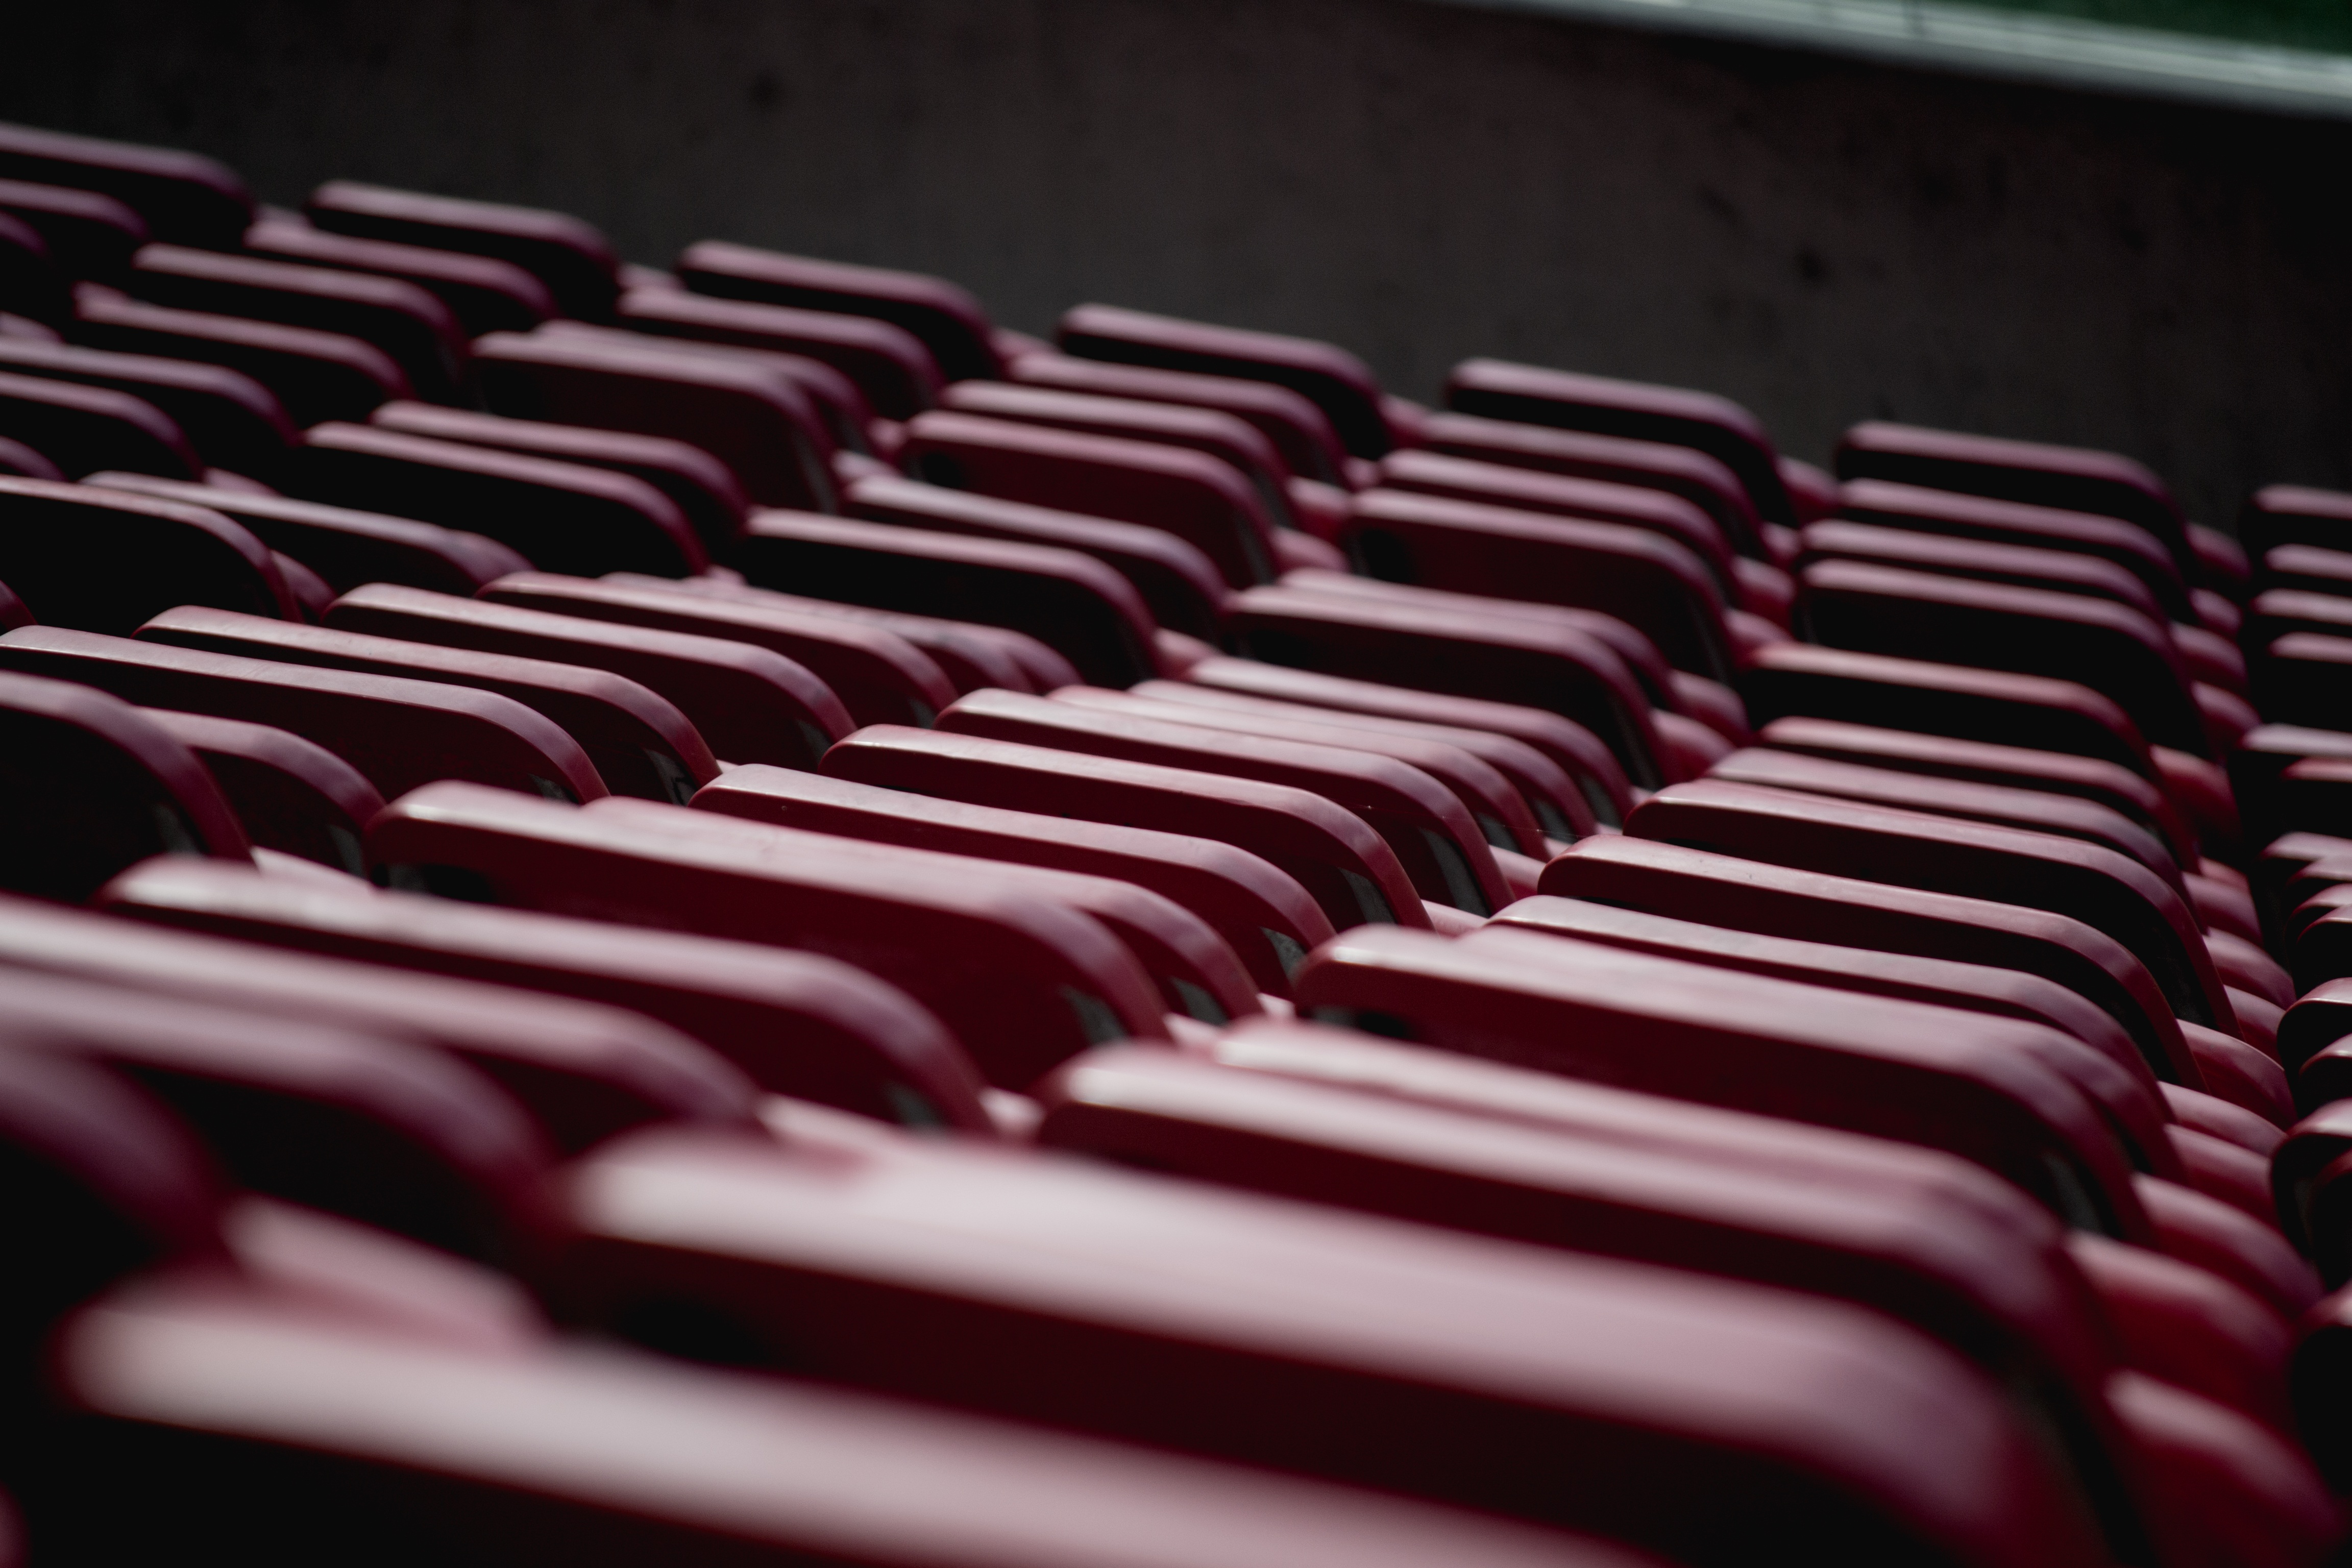
black and white, keyboard, technology, row, pattern, line, red, color, piano, empty, black, monochrome, stadium, close up, outdoors, chairs, indoors, seats, computer keyboard, sports field, monochrome photography, electronic device, musical keyboard, electronic instrument